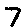
Label: 7